Answer in natural language. How many Sofas are visible in the scene? Choose between the following options: 2, 0, 3, 1 or 4
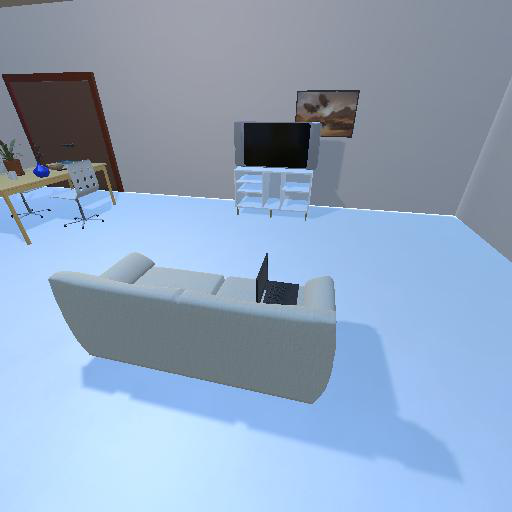
<answer>1</answer>